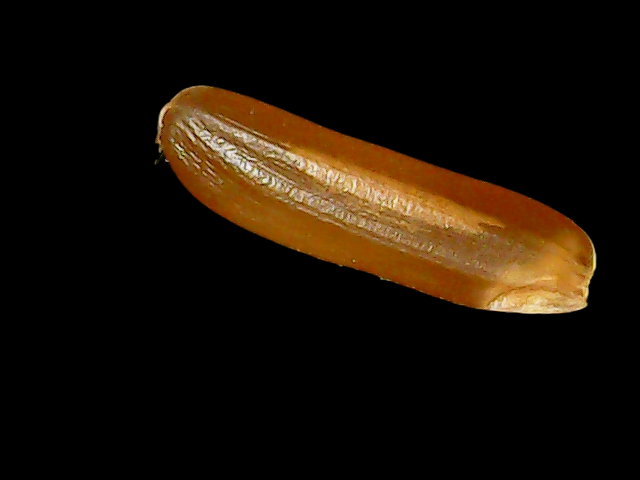
Rice variety: Binadhan20